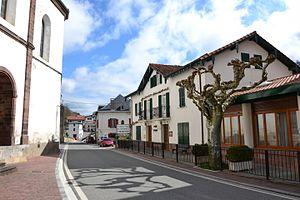
rue à Valcarlos